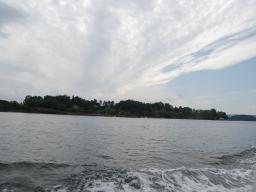
Label: Background_without_leaves